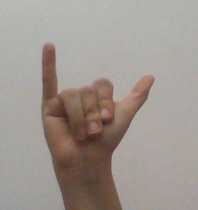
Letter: ya